First Serbian Uprising

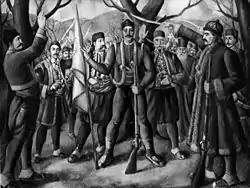
Orašac Assembly

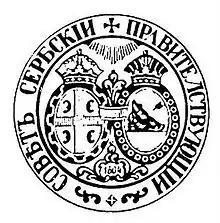

On 14 February 1804, a group of leading Serbs gathered at Marićević Gully, in the small village of Orašac (near Aranđelovac) to support a call for a general uprising. The meeting was held after the massacre and the resentment against the Dahije, who had revoked the privileges granted to the Serbs by Selim III. Among those present were Stanoje Glavaš, Atanasije Antonijević, and Tanasko Rajić. They elected Đorđe Petrović, a cattle trader known as Karađorđe, as their leader. Karađorđe, a former member of the Freikorps during the Austro-Turkish War and an officer in the national militia, had considerable military experience. Serbian forces quickly took control of Šumadija, leaving the Dahije with only Belgrade under their control. The Istanbul government ordered the pashas of the neighbouring Pashaliks not to help the Dahije. At first the Serbs fought on the side of the Sultan against the Janissaries, but later they were supported by an Ottoman official and the Sipahi cavalry corps. Despite their small numbers, the Serbs achieved significant military victories, capturing Požarevac and Šabac and launching successful attacks on Smederevo and Belgrade in quick succession.